Laker Band

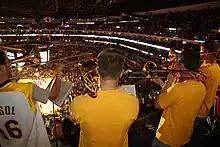
The Laker Band performs before a game.

The band has been featured in the championship parade in downtown Los Angeles when the Lakers win the NBA title. Band members and the Laker Girls ride atop firetrucks for the parade down Figueroa Blvd.